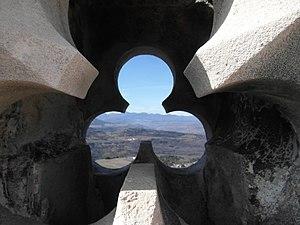
Décoration extérieure de la Tour Magdala
Rennes-le-Château est une commune française située dans le département de l'Aude en région Occitanie.